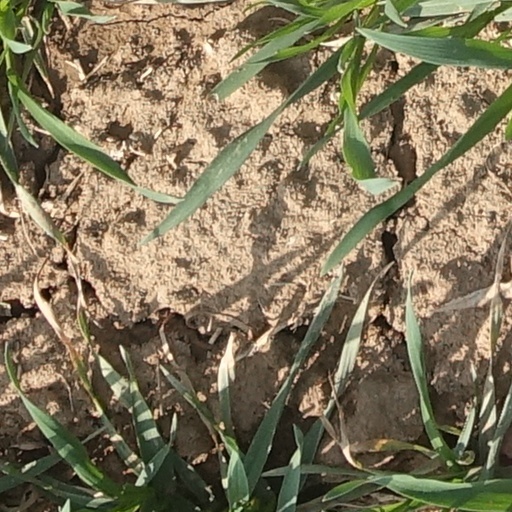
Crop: wheat